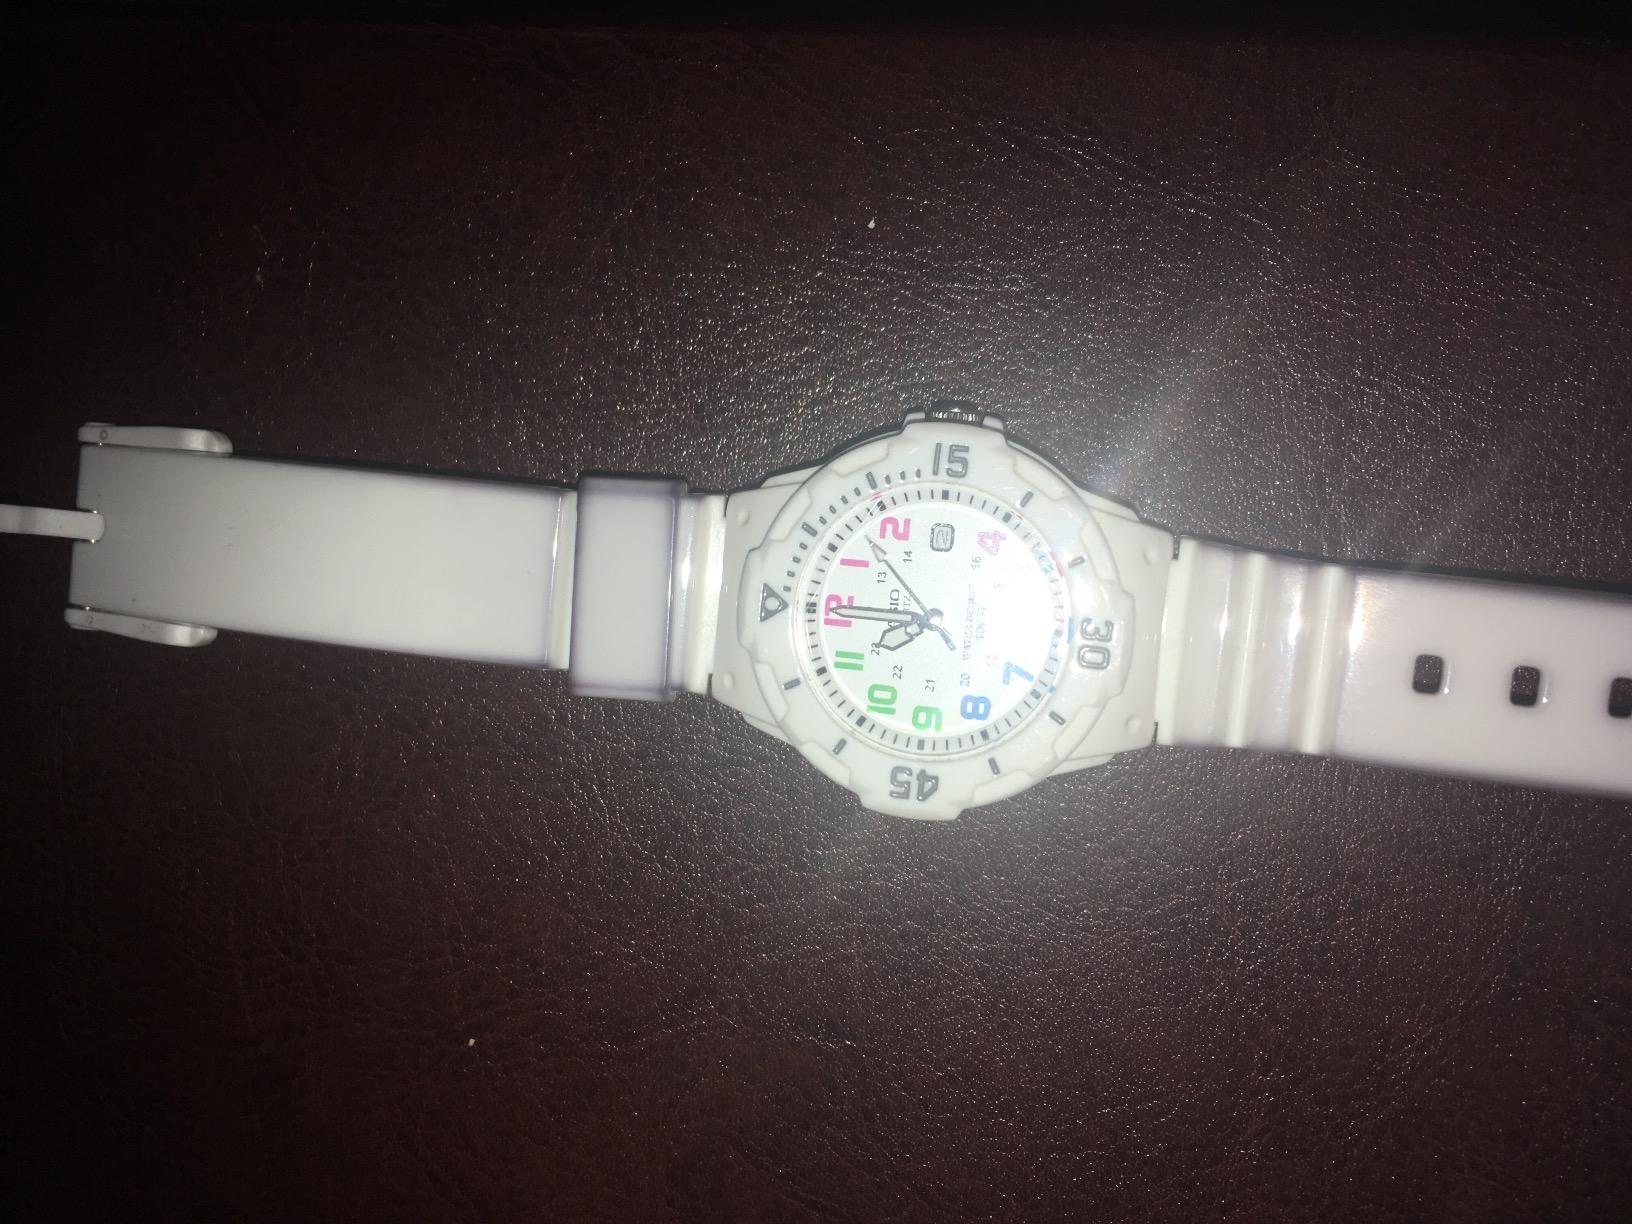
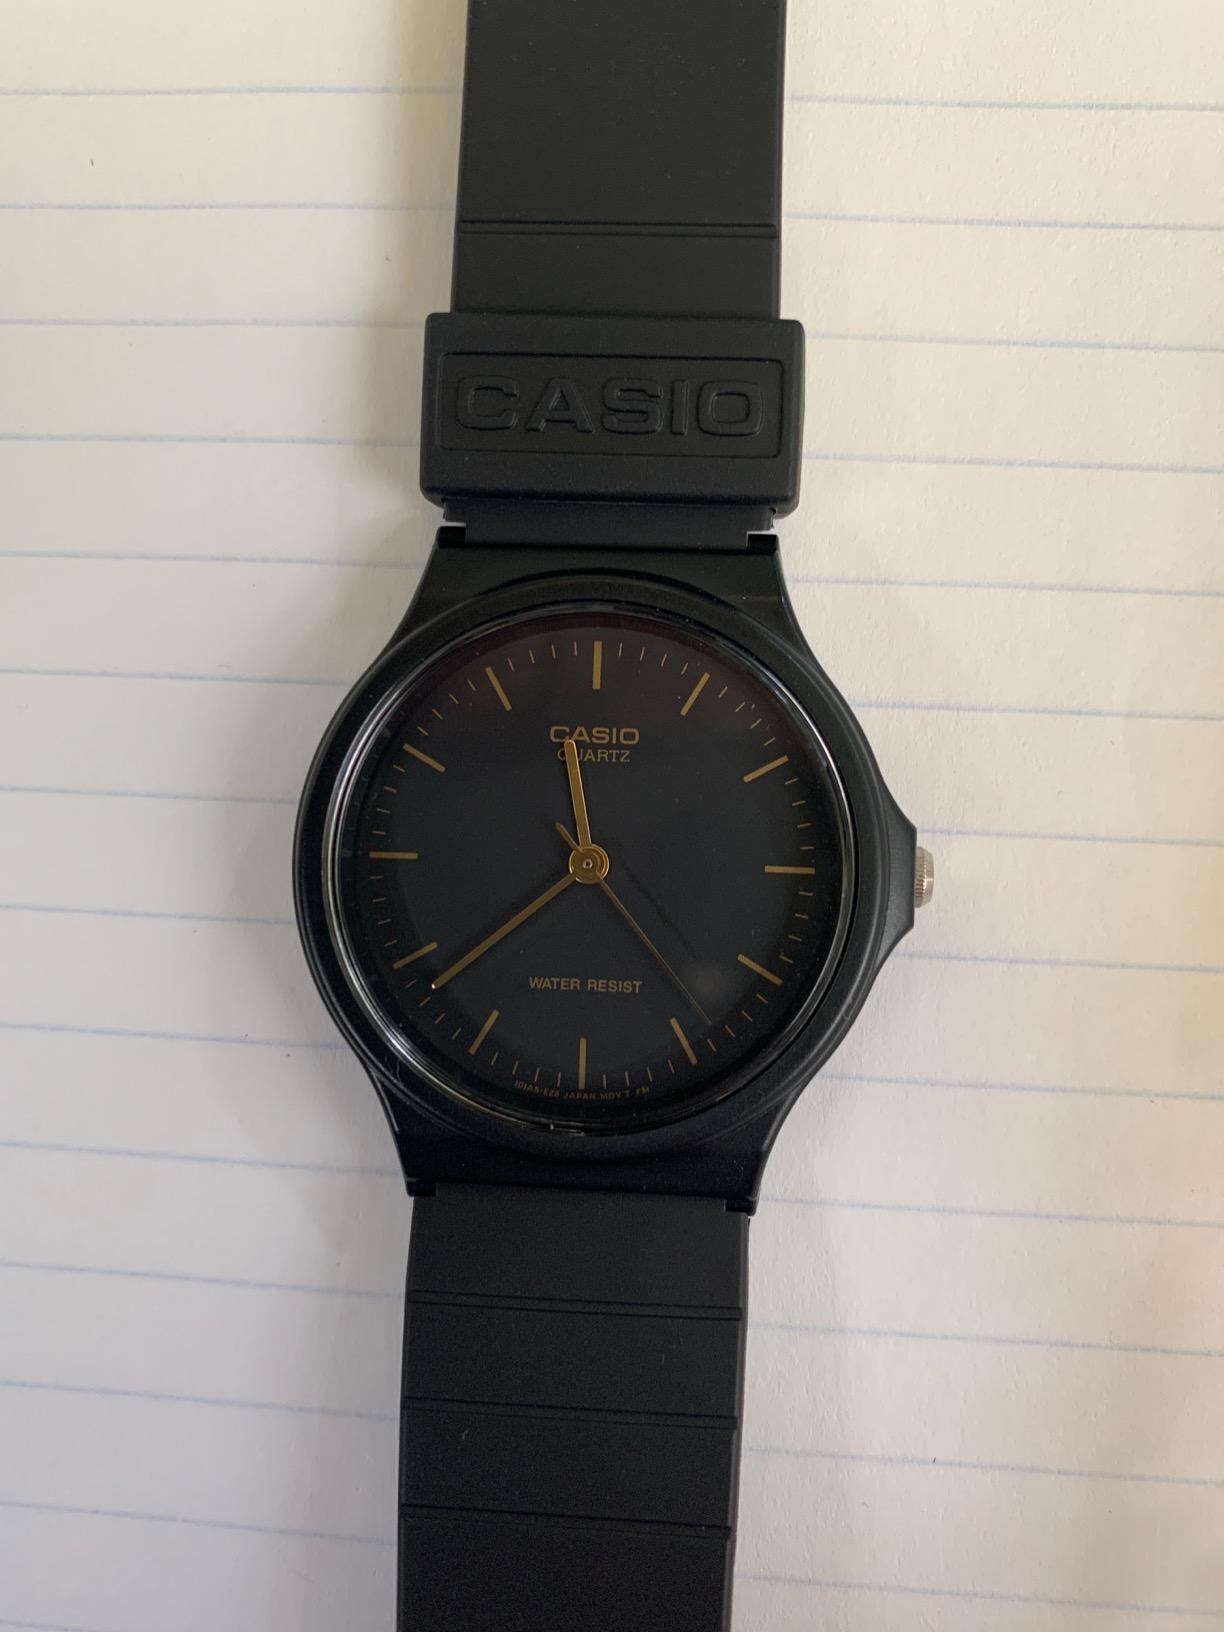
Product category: accessories_watch
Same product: no